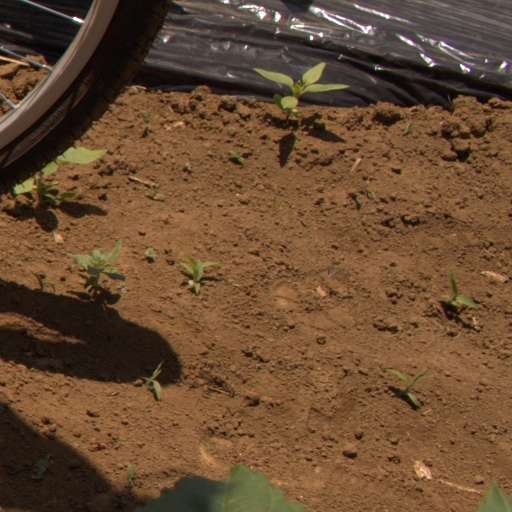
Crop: Jerusalem artichoke